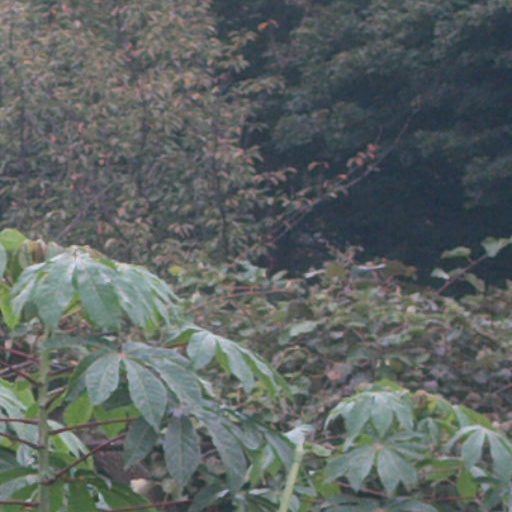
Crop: cassava